Portland Trail Blazers

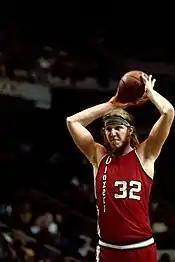
Bill Walton

The Trail Blazers have had the No. 1 pick in the NBA draft four times in their history; each time selecting a center. In 1972 the choice was LaRue Martin, Bill Walton was picked in 1974, Mychal Thompson in 1978, and Greg Oden was taken in 2007. Several Blazers' picks have been criticized by NBA commentators as particularly unfortunate: